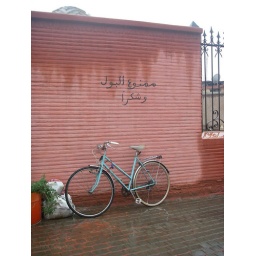
translation, please. I just liked the bike color against wall color